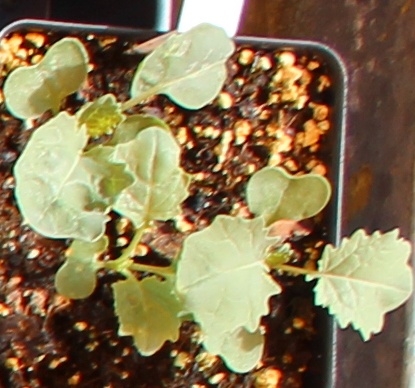
Label: Canola